Simplon (department)

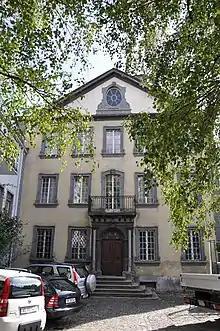
Maison de Kalbermatten, former prefecture of the department

The department was created by Article 2 of the decree of 12 November 1810, reuniting the Valais to the French Empire. This decree is written as follows: